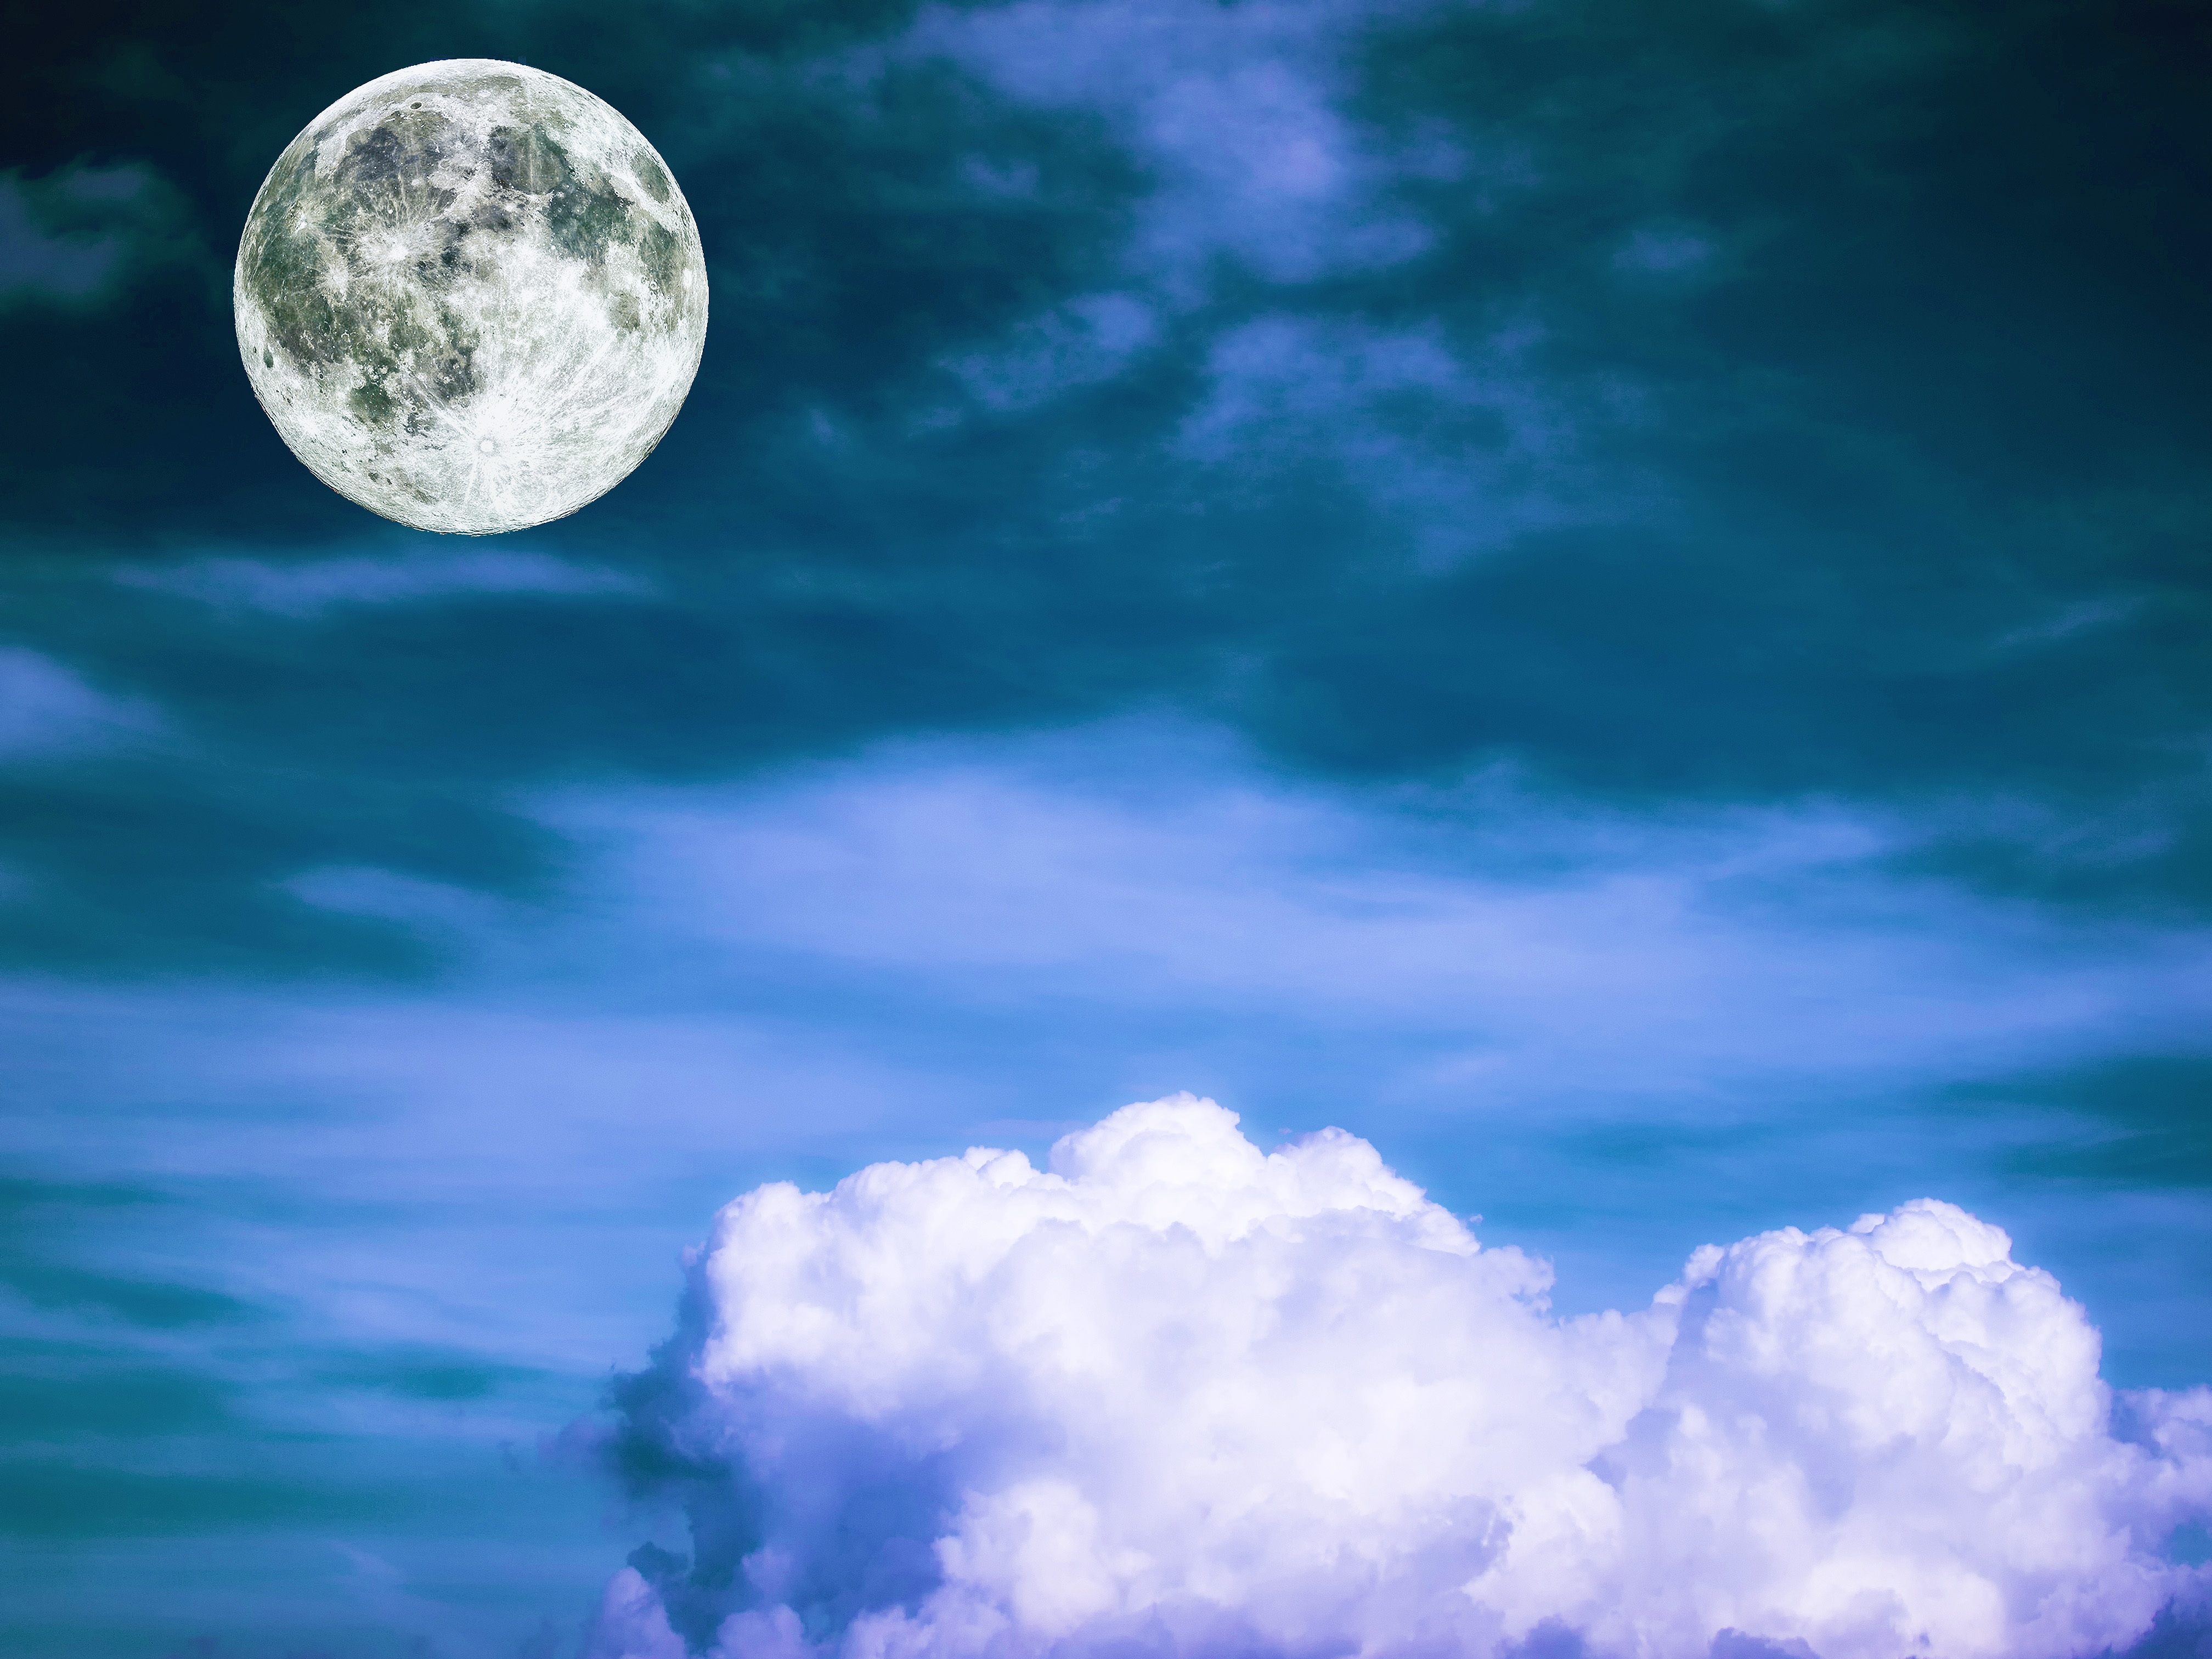
horizon, cloud, sky, sunlight, atmosphere, cumulus, blue, moon, full moon, earth, astronomical object, meteorological phenomenon, atmosphere of earth